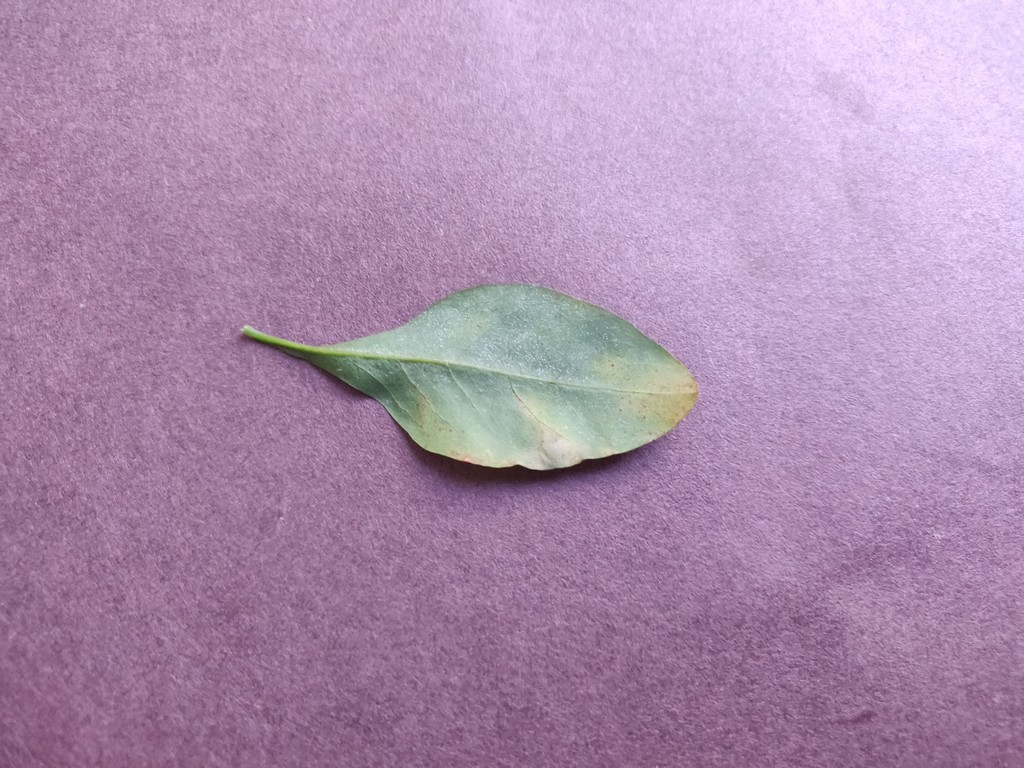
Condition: Unhealthy
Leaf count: single
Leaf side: back